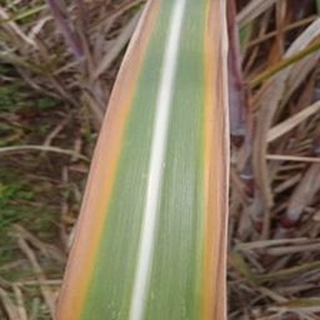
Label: sugarcane_yellow_leaf_disease